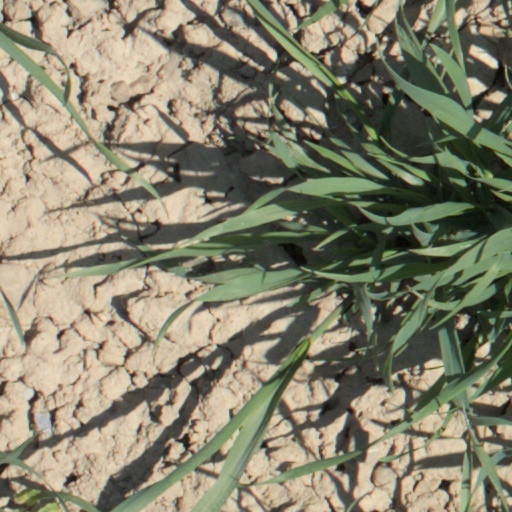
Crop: wheat